Andrea Catellani

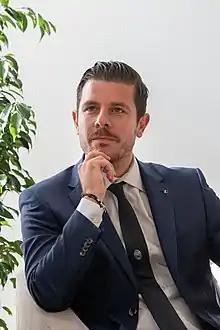
Catellani in 2023

Andrea Catellani (born 26 May 1988) is a former Italian football player, who played as a forward.